Colmenar de Oreja

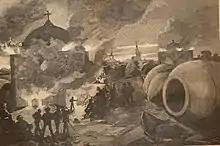
"Fabricación de tinajones en Colmenar de Oreja" by Ulpiano Checa (1882)

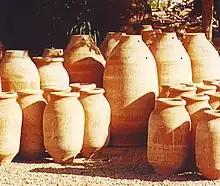
Tinajas (big jars) in Colmenar de Oreja

Mainly vineyards and olives are grown. The cultivation of olive trees and the production of olive oil in Colmenar dates back to Roman times, when the town was known as "Apis Aureliae". In 1750 there were 105 oil mills. In 1891 there were only 10 left in active production, which is now reduced to one ("Cooperativa Aceite Santo Cristo"), managed in the form of cooperative by the local farmers and oil producers themselves. The olive crops are 80% of the cornicabra variety (fine, elongated fruit) and the rest of the manzanilla variety.